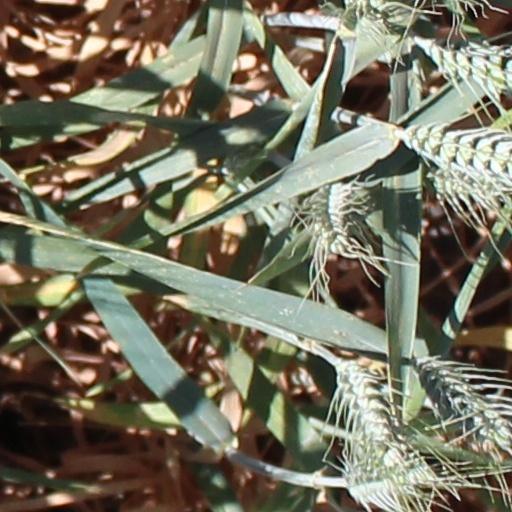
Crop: wheat